Normal force

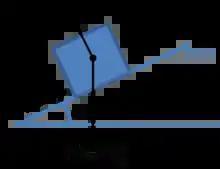
Figure 2: Weight ("W"), the frictional force ("F"), and the normal force ("F") acting on a block. Weight is the product of mass ("m") and the acceleration of gravity ("g").

In the case of an object resting upon a flat table (unlike on an incline as in Figures 1 and 2), the normal force on the object is equal but in opposite direction to the gravitational force applied on the object (or the weight of the object), that is, formula_2, where "m" is mass, and "g" is the gravitational field strength (about 9.81 m/s on Earth). The normal force here represents the force applied by the table against the object that prevents it from sinking through the table and requires that the table be sturdy enough to deliver this normal force without breaking. However, it is easy to assume that the normal force and weight are action-reaction force pairs (a common mistake). In this case, the normal force and weight need to be equal in magnitude to explain why there is no upward acceleration of the object. For example, a ball that bounces upwards accelerates upwards because the normal force acting on the ball is larger in magnitude than the weight of the ball.